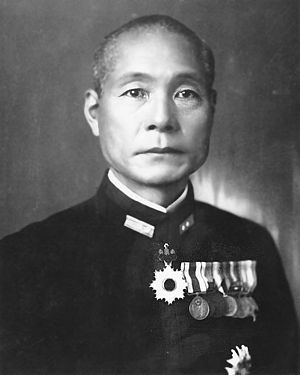
Operation Ke / Baggrund / Plan og styrker
Gunichi Mikawa, chefen for 8. flåde
Operation Ke var kodenavnet for den stort set vellykkede tilbagetrækning af japanske styrker fra Guadalcanal ved afslutningen af slaget om Guadalcanal under 2. verdenskrig. Operationen fandt sted mellem den 14. januar og den 7. februar 1943 og involverede både den japanske hær og flådestyrker underlagt den japanske overkommando. Den direkte ledelse af operationen havde Isoroku Yamamoto og Hitoshi Imamura.